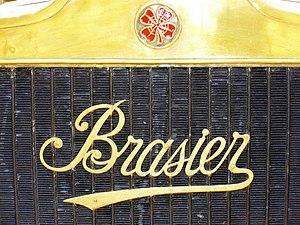
Brasier, précédemment connue sous le nom de Richard-Brasier, est une ancienne entreprise automobile française, fondée en 1902 par Georges Richard et Charles-Henri Brasier. Le siège social et les services commerciaux se situaient 23 avenue de la Grande-Armée, à Paris 16ᵉ arrondissement, et l'usine 2 rue de Galilée, à Ivry-Port.